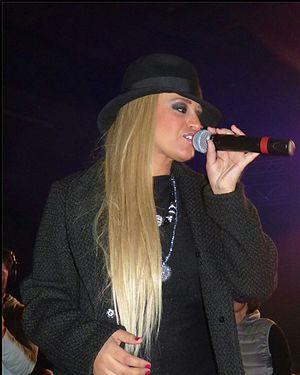
w:Lââm à Perpignan en décembre 2013
Lââm, née le 1ᵉʳ septembre 1971 dans le 12ᵉ arrondissement de Paris, est une chanteuse française de pop et de RnB.